Quatrocentão

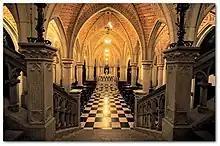
Crypt of Chief Tibiriçá in the São Paulo Cathedral

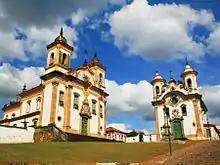
Mariana, one of the towns founded by settlers from São Paulo

Beside their connection to the state of São Paulo, and given the expansionist nature of the early settlers already in the colonial period, today one can find their descendants in the states of Rio de Janeiro, Paraná, Santa Catarina, Rio Grande do Sul, Goiás, Mato Grosso do Sul, Mato Grosso and Minas Gerais. It has been estimated mathematically that around 15 million Brazilians are descendants of these early settlers (less than 10% of the Brazilian population).